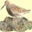
Label: bird